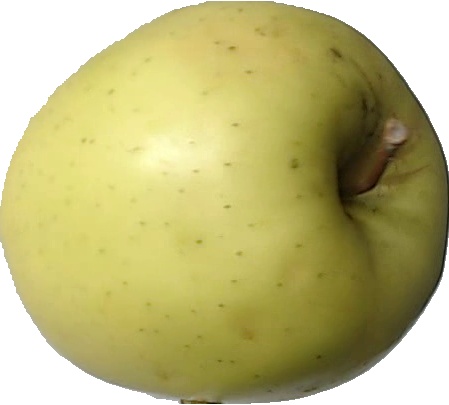
Label: apple_golden_2